1964–1965 Scripto strike

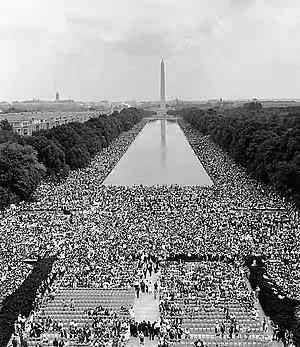
The union drive occurred during the civil rights movement, with the March on Washington for Jobs and Freedom taking place just a month before the vote.

In 1946, the USW again tried to organize a union at the Scripto plant, and following a union vote, they began to officially represent the workers in February of that year. The USW's success was due in large part to support from local black church leaders in the area, such as Martin Luther King Sr. King's church, Ebenezer Baptist Church, was located only a few blocks from the Scripto plant, and many of the Scripto employees were congregants of the church. USW official W. H. Crawford later wrote to King to express his gratitude, saying that King's support of the unionization effort resulted in its success. However, Scripto disputed the results of the union election and refused to collectively bargain with the union. As a result, the USW called for a strike on October 7, and over 500 of the company's 600 African American workers took part in picketing. The union's demands included a union contract, increased wages, paid vacations, and eight-hour shifts. The strike lasted for about six months, during which time the strikers were subjected to harassment from members of the Atlanta Police Department, which at the time included known members of the Ku Klux Klan. However, on March 22, 1947, with little to no progress made on achieving their goals, the USW called off the strike. Of the 400 workers who had remained on strike until the end, only 19 were rehired by Scripto, prompting the USW to file charges against the company with the National Labor Relations Board (NLRB), though the board later found the company free of any legal wrongdoing.